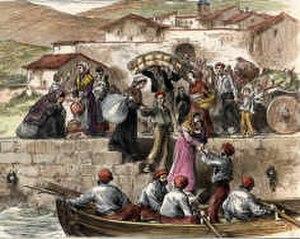
L’histoire des Basques comme dans la plupart des peuples dont les origines remontent à des temps pour lesquels il n'existe pas de traces écrites, donne lieu à de nombreuses études.